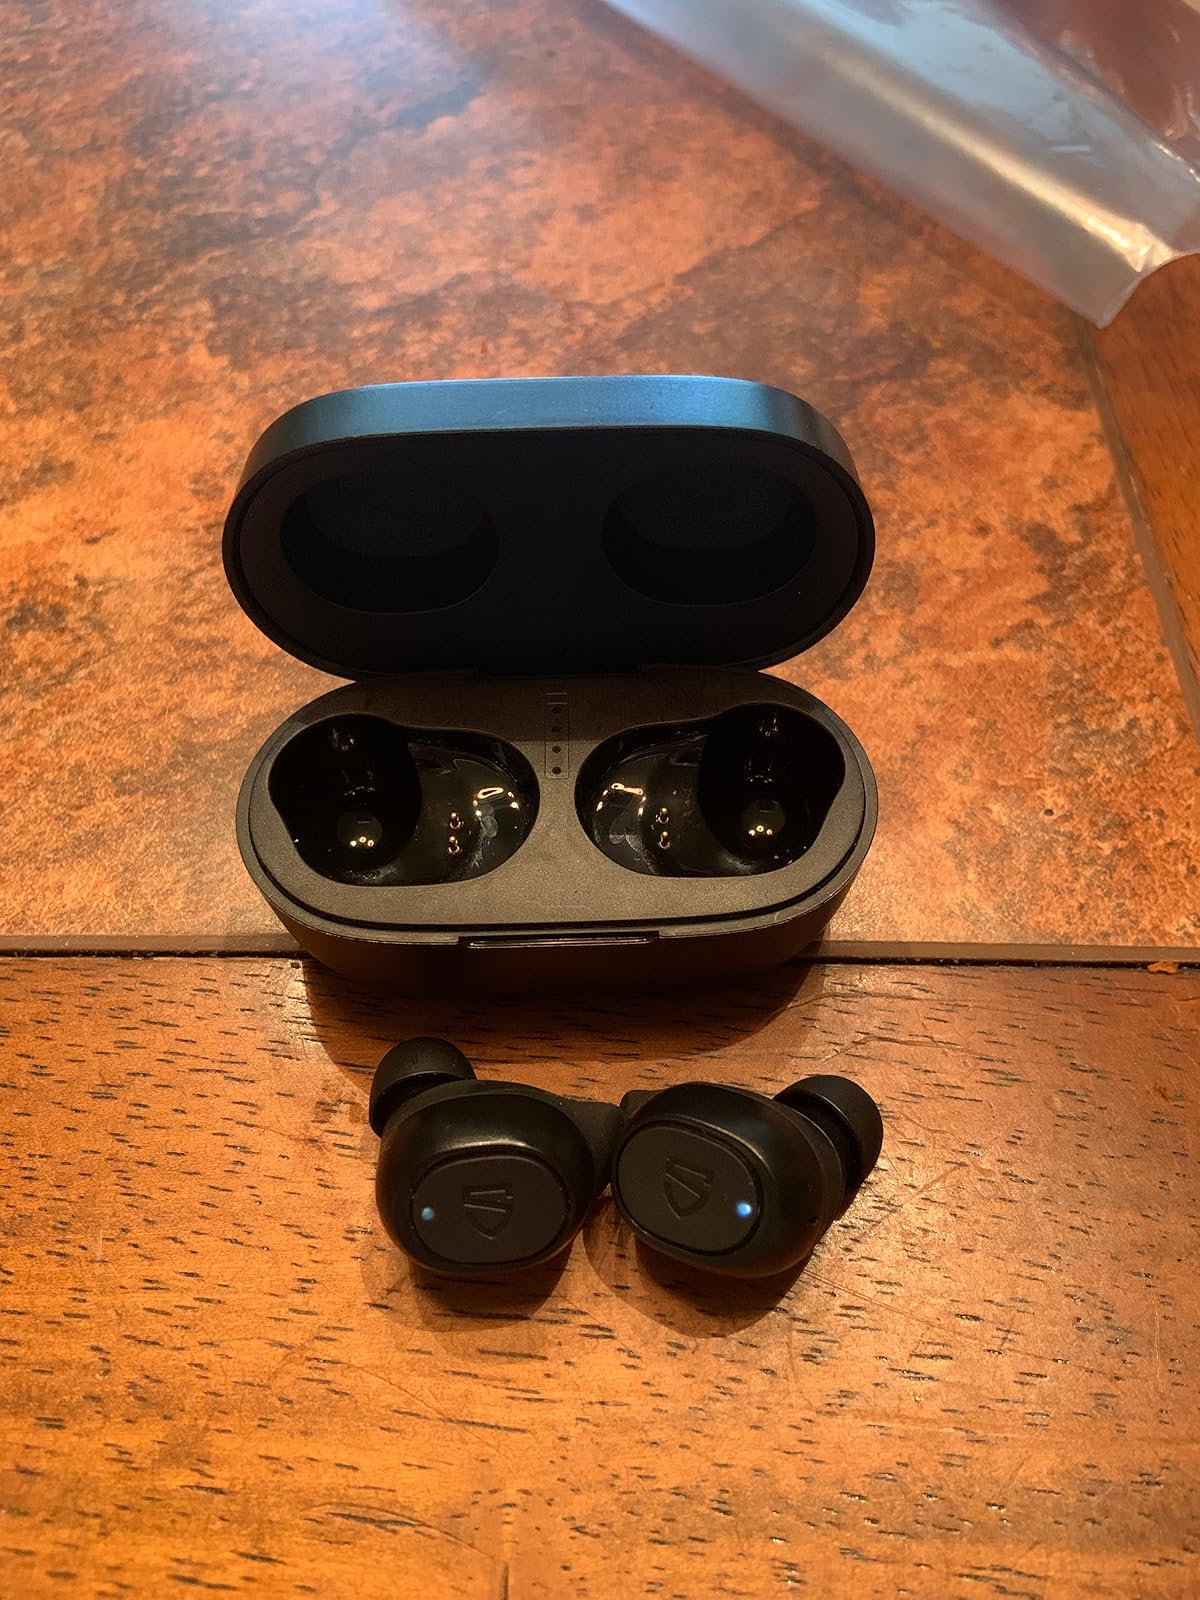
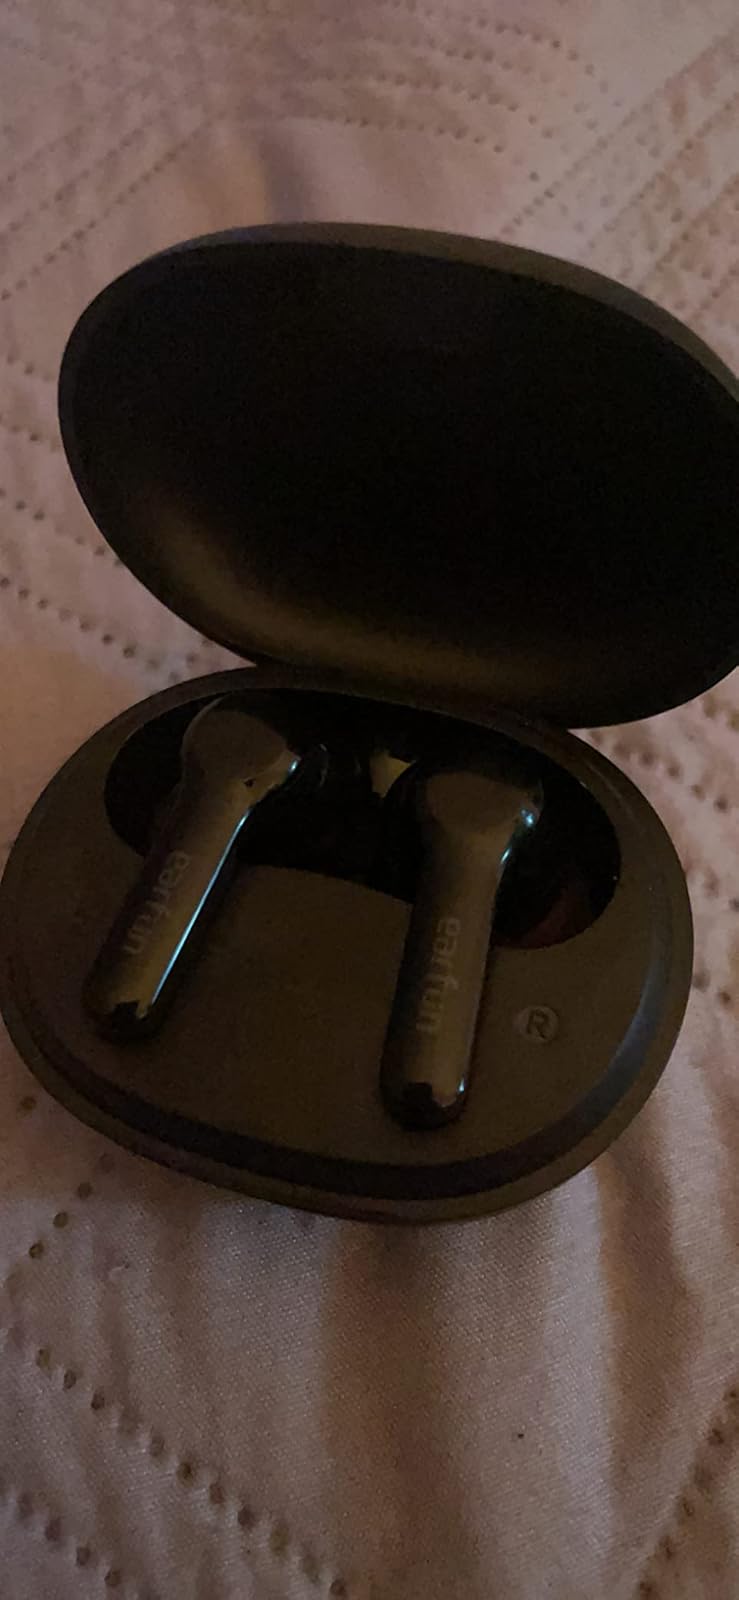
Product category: earbuds
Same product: no